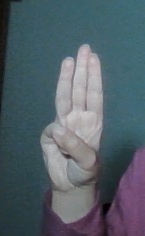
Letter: thaa